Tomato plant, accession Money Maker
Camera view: tilt-top (135 deg); turntable rotation: 120 degrees
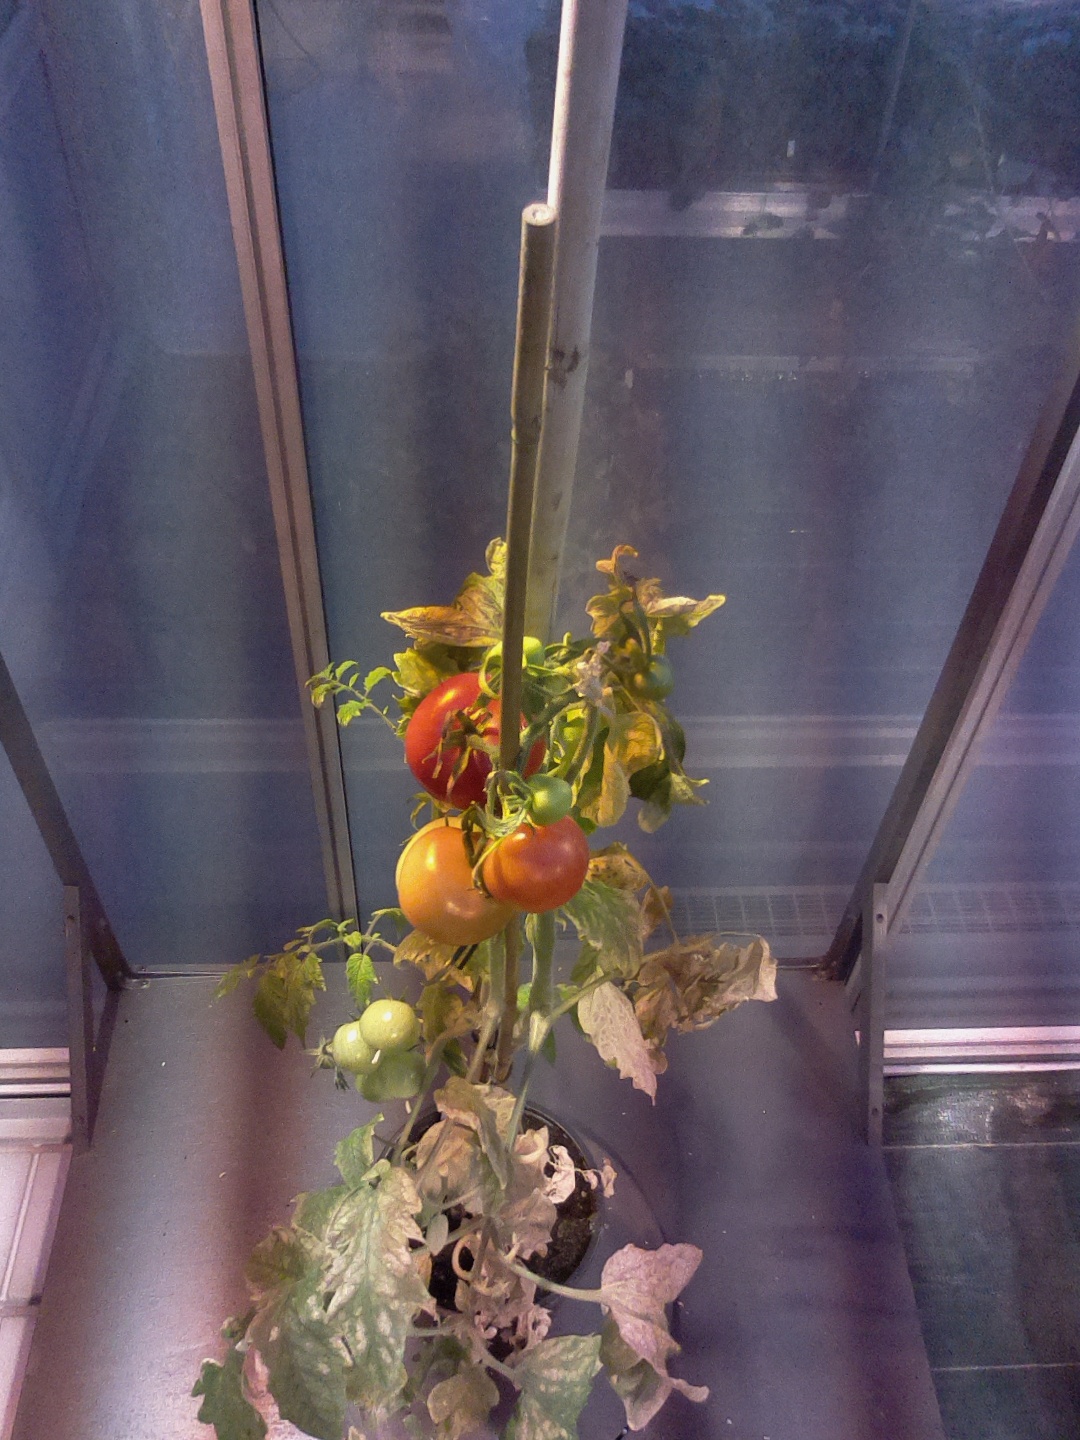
BBCH growth stage 82: 20%-30% of fruits show typical fully ripe color